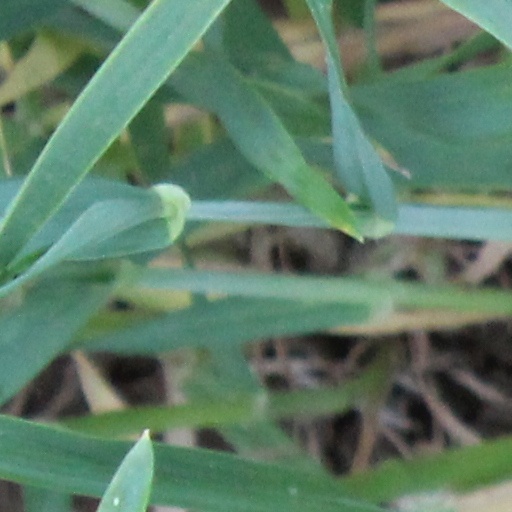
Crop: wheat